919th Air Refueling Squadron

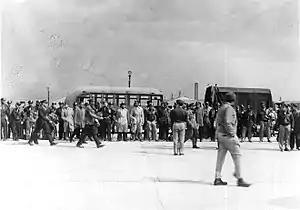
Officers of the 477th Bombardment Group at Freeman Field, Indiana, about to board air transports to take them to Godman Field, Kentucky.

The 619th Bombardment Squadron was activated in June 1943 at MacDill Field, Florida. as one of the four original squadrons of the 477th Bombardment Group, but was inactivated in August.